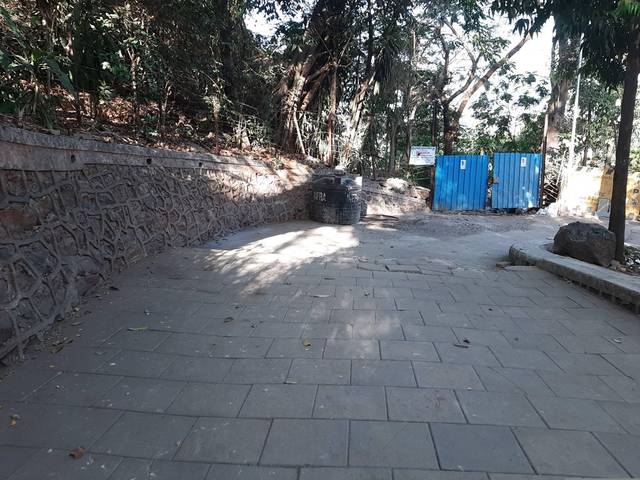
Region: India
Coordinates: 18.954, 72.804